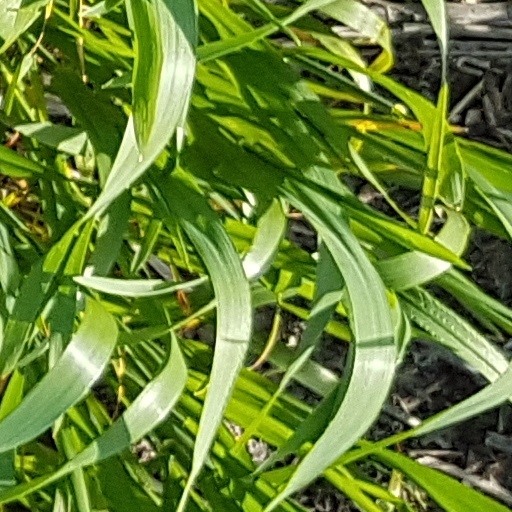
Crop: wheat